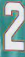
Number: 2